Frank Lugton

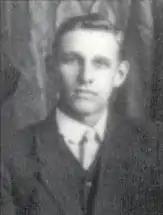

Frank Leslie Lugton (4 November 1893 – 29 July 1916) was an Australian sportsman who played first-class cricket for Victoria and Australian rules football for Melbourne in the Victorian Football League (VFL).